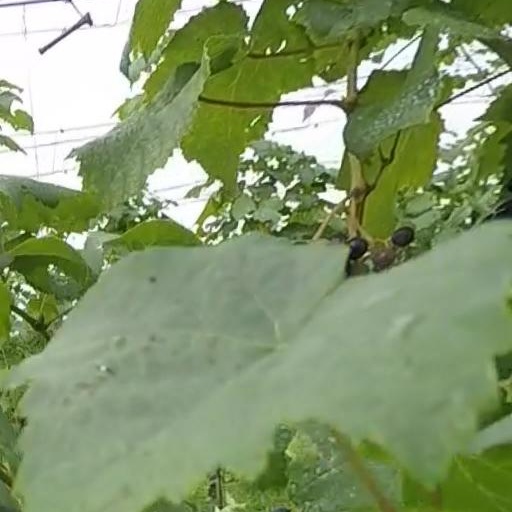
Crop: grape